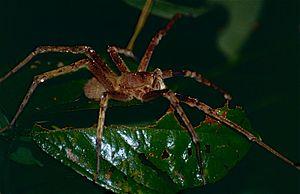
Phoneutria fera est une espèce d'araignées aranéomorphes de la famille des Ctenidae.